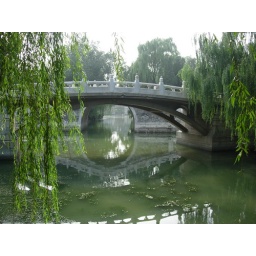
This bridge over the lake was worth a shot